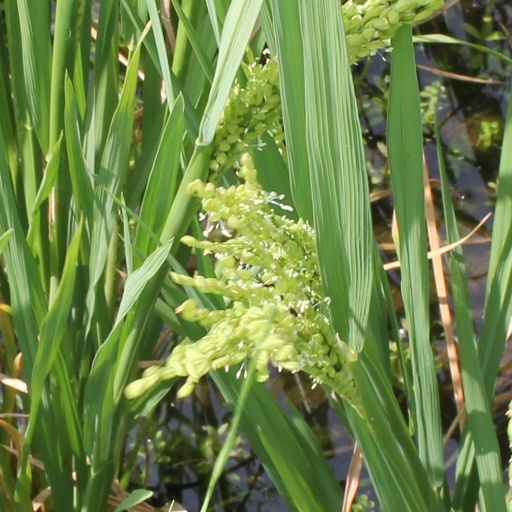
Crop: rice